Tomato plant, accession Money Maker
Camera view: vertical (180 deg); turntable rotation: 120 degrees
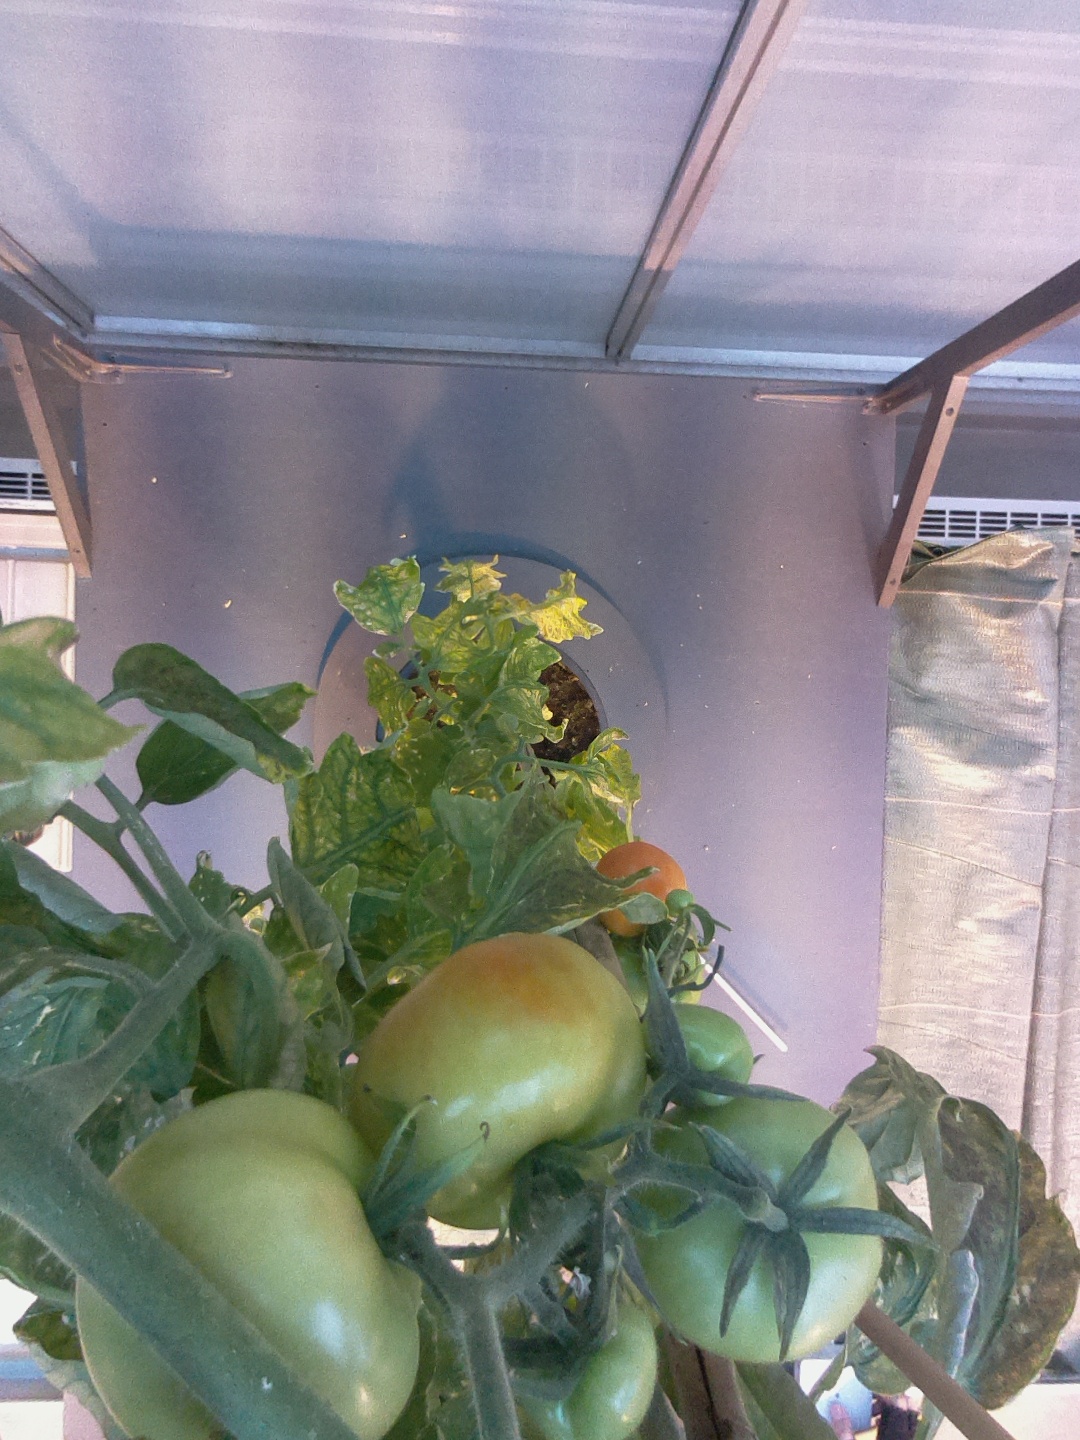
BBCH growth stage 80: fruits start showing typical ripe color (orange -> red)